Rita Süssmuth

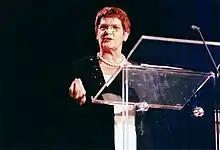
Süssmuth at Neue Stimmen 1997

In September 2000, Federal Minister of the Interior Otto Schily appointed Süssmuth as head of a high-profile bipartisan commission to overhaul Germany's immigration policies. The commission's task was to develop an overall concept for new immigration legislature. The results of the committee were presented in July 2001, in the form of a 323-paged report titled ""Crafting Immigration - Promoting Integration" ("Zuwanderung gestalten - Integration fördern")".